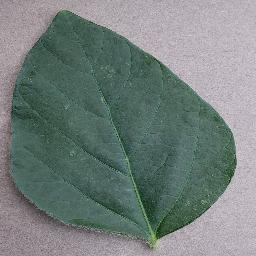
Label: Soybean___healthy